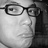
Emotion: sad